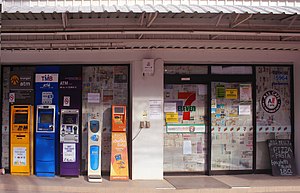
Thailand under coronaviruspandemien / Kritik af- og støtte til regeringen
7-Eleven nærbutik i turistområde, der midlertidigt er lukket i april måned 2020 grundet coronavirusepidemien. Andre 7-Eleven forretninger forblev åbne.
Thailand blev økonomisk hårdt ramt af coronavirusepidemien i 2020, hvor turisme stort set ophørte i løbet af marts måned og landet lukkede sine grænser den 26. marts, trods antallet af konstaterede smittede på 1.000 personer, med knap 900 hospitalsindlagte syge og fire dødsfald, på det tidspunkt var relativt lavt i forhold til en befolkning på knap 70 millioner.